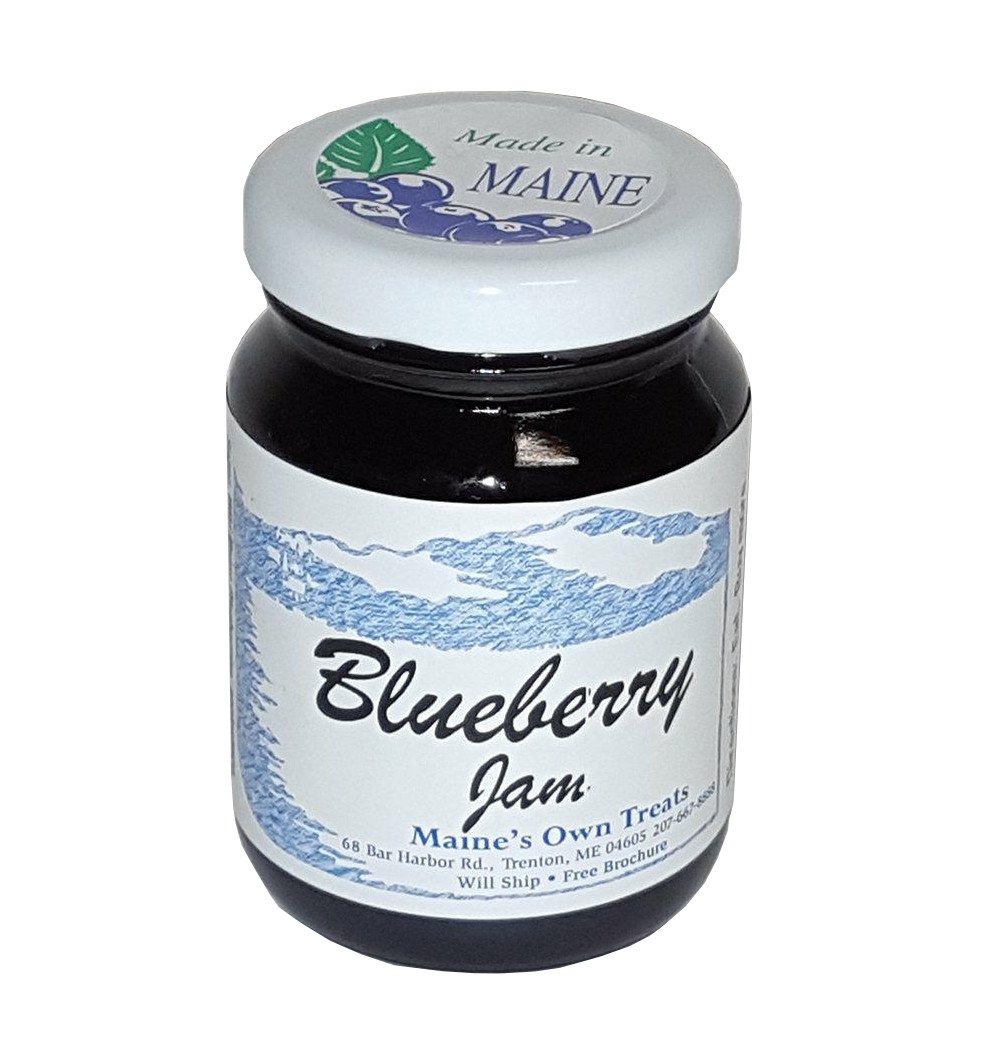
Item Name: Wild Maine Blueberry Sampler Gift Pack - 7 Count - Maine Made - Great for Holidays & Birthdays
Bullet Point 1: Delicious Wild Maine Blueberries
Bullet Point 2: Locally grown and picked
Bullet Point 3: Great gift for Holidays, Birthdays, Weddings, Corporate events, Get-well soon and Housewarming
Bullet Point 4: Quality and freshness guaranteed
Bullet Point 5: Excellent variety of Maine Blueberry products
Product Description: This box includes: 1- Wild Maine Blueberry Jam (5 oz) 1- Wild Maine Blueberry Black Tea (1 sachet) 1- Wild Maine Blueberry Candle (1 votive) 1- Wild Maine Blueberry Soap (1 bar) 1- Chocolate Covered Maine Blueberries (4 oz) 1- Wild Maine Blueberry Chocolate Bar (1.5 oz) 1- Wild Maine Blueberry Honey (2 oz) Maine is known for many things and wild blueberries is at the top of the list. Freshly picked in season and packaged carefully to maintain quality. This sampler pack gives you a taste of a variety of ways Wild Maine Blueberries can be used and makes for a great holiday, birthday, get-well soon, or thinking of you present.
Value: 1.0
Unit: Count

Price: 44.99